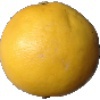
Label: white_grapefruit